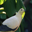
Label: bird